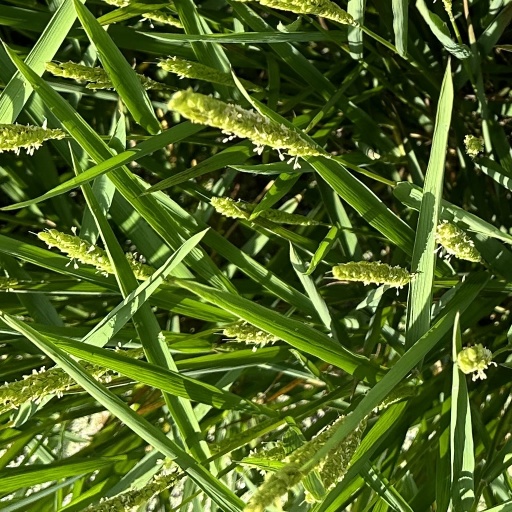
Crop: rice